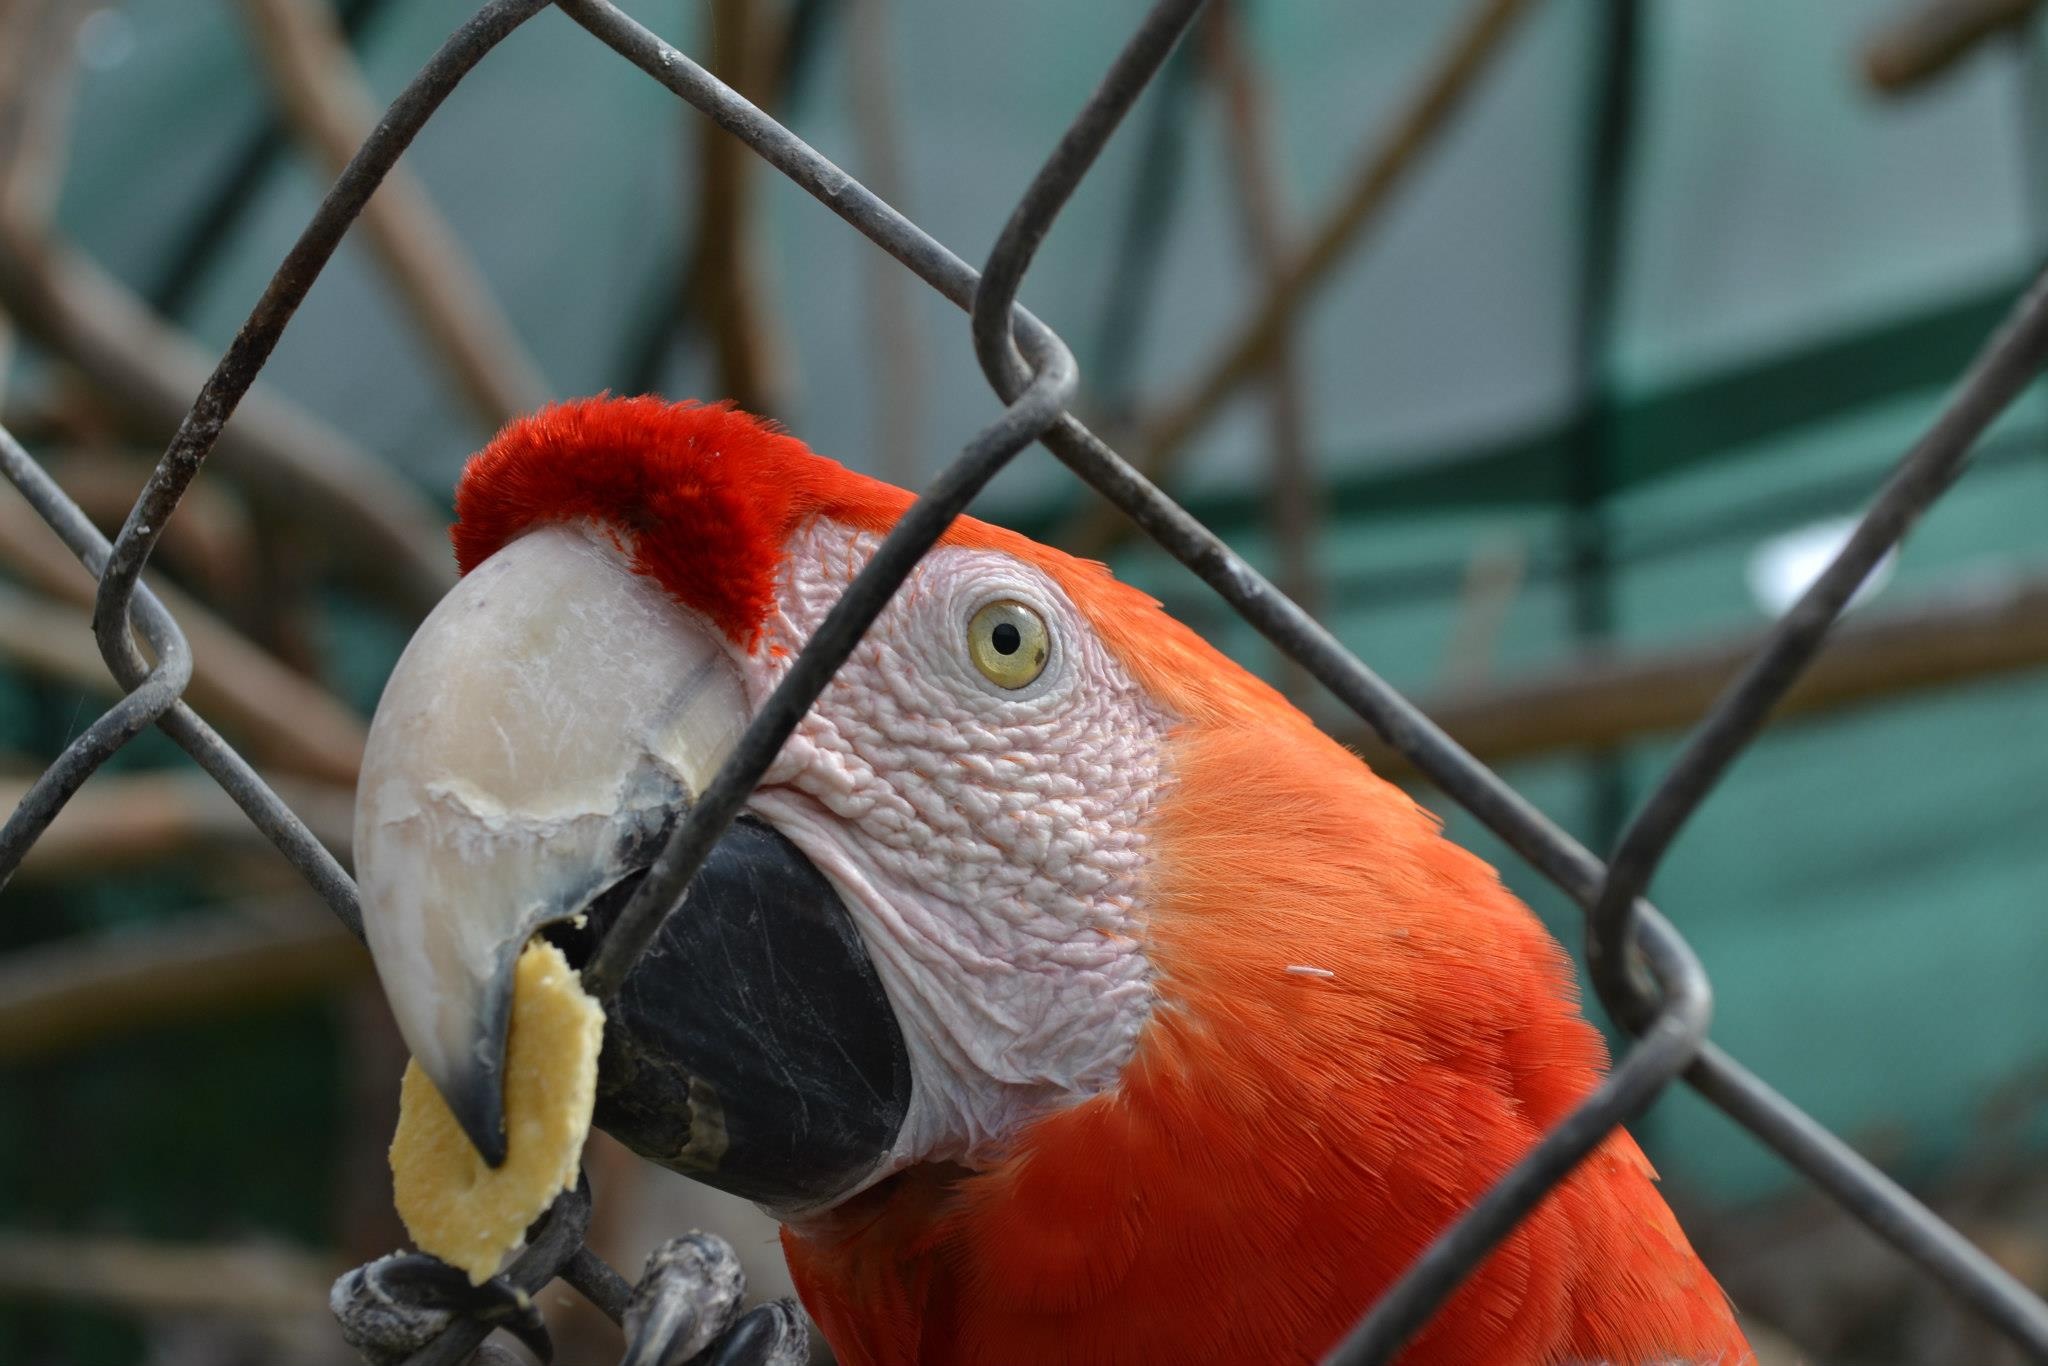
branch, bird, wildlife, zoo, red, beak, fauna, cage, lorikeet, macaw, vertebrate, parrot, exotic bird